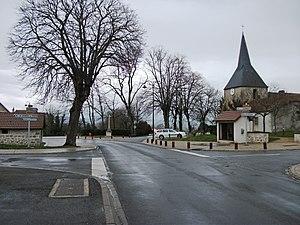
Route départementale 119 en direction de Gannat et église (ou abbaye
Charmes est une commune française, située dans le département de l'Allier en région Auvergne-Rhône-Alpes.